Lee Yeoung-sup

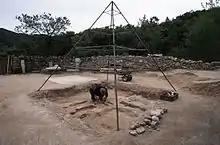
조각가 이영섭 발굴모습

Lee Yeoung-sup (이영섭, born 1964), also spelled Lee Young-sup, is a South Korean artist best known as a sculptor. Lee has been praised for his trademark technique of burying his naturally-themed works to allow for natural weathering and later "excavating" the finished sculptures. His workshop is located in the county of Yangpyeong within Gyeonggi Province.